Omonoia, Limassol

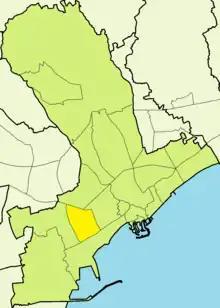
Map showing in yellow colour the location of Omonoia district inside Limassol Municipality.

Omonoia, is a quarter in the municipality of Limassol in the Limassol District of Cyprus. It is situated near the Port of Limassol. The quarter takes its name from the Omonoias Avenue. It borders Saint Spyridonas to the west and Agios Ioannis to the east. Many central avenues go by around Omonoia, namely Pafou Avenue, Omonoias Avenue, Franklin Roosevelt Avenue and Makarios Avenue, making it a high traffic area.